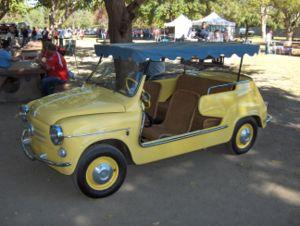
La Fiat 600 est une automobile fabriquée internationalement par le constructeur italien Fiat entre 1955 et 1969 en Italie et avec parfois des partenaires locaux dans d'autres pays, jusqu'en 1982 en Argentine et Colombie. Elle est considérée comme l'icône du miracle économique italien.